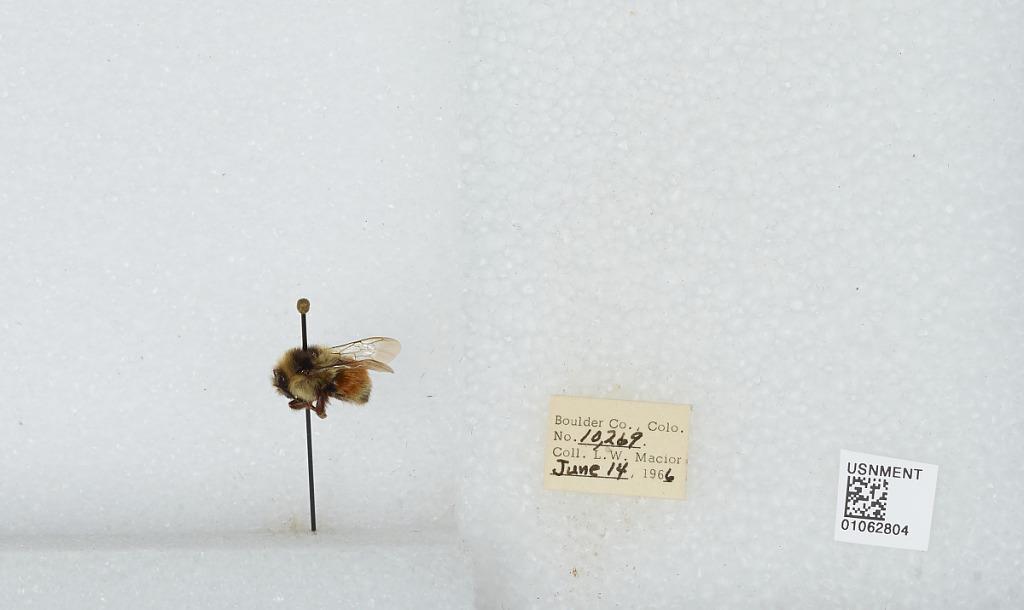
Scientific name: Bombus (Pyrobombus) bifarius Cresson
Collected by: L. Macior
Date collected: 1966-6-14
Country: United States
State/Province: Colorado
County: Boulder
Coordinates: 40.09, -105.36